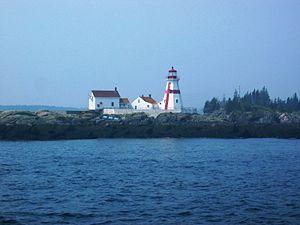
Campobello Island est une communauté rurale canadienne situé dans le comté de Charlotte, au sud-ouest du Nouveau-Brunswick. Elle comprend les îles Campobello et de Head Harbour.
L'île Campobello est une île canadienne qui se trouve dans la baie de Fundy, près des entrées des baies de Passamaquoddy et Cobscook. L'île fait partie du comté de Charlotte dans la province du Nouveau-Brunswick mais est reliée par un pont à Lubec dans l'État du Maine, l'extrémité est des États-Unis.